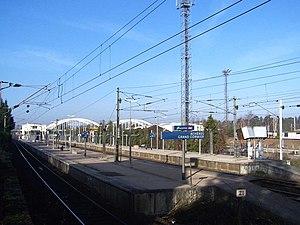
Gare d'Achères - Grand-Cormier à Saint-Germain-en-Laye (Yvelines, France)
Saint-Germain-en-Laye [lɛ] est une commune française située à 19 km à l'ouest de Paris dans le département des Yvelines en région Île-de-France.
La gare d'Achères - Grand-Cormier est une gare ferroviaire française située sur le territoire de la commune de Saint-Germain-en-Laye dans le département des Yvelines en région Île-de-France.
Achères est une commune française du département des Yvelines, en Île-de-France. Elle est située à six kilomètres au nord-ouest de Saint-Germain-en-Laye et à quatre kilomètres au nord-est de Poissy.